Statue of Ahimsa

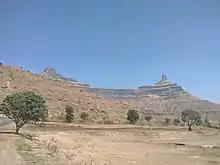
Mangi Tungi Hill

The Statue of Ahimsa is located at Mangi-Tungi, in Nashik, in the Indian state of Maharashtra. It is the tallest Jain statue in the world. The statue depicts the first Jain Tirthankara, Rishabhanatha. The statue is tall – including pedestal. The statue has been carved out of the Mangi-Tungi hills, which are considered to be sacred by the Jains.